Sithney

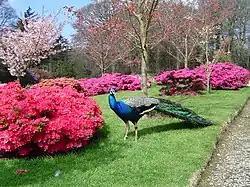
Gardens at Trevarno

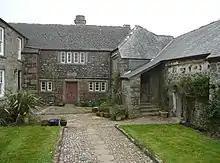
Truthall

At St Johns near Helston Bridge a hospital was founded c. 1250 by Henry de Bollegh, Archdeacon of Cornwall, and endowed with the manor of Penventon by the Reskymer family. This foundation consisted in 1324 of a prior and two brethren. The hospital was abolished in 1545; by this time the priors had been non-resident for 50 years, the building was ruinous and a lone chaplain served the chapel. A leper hospital was founded nearby in the 15th century and dedicated to St Mary Magdalene.